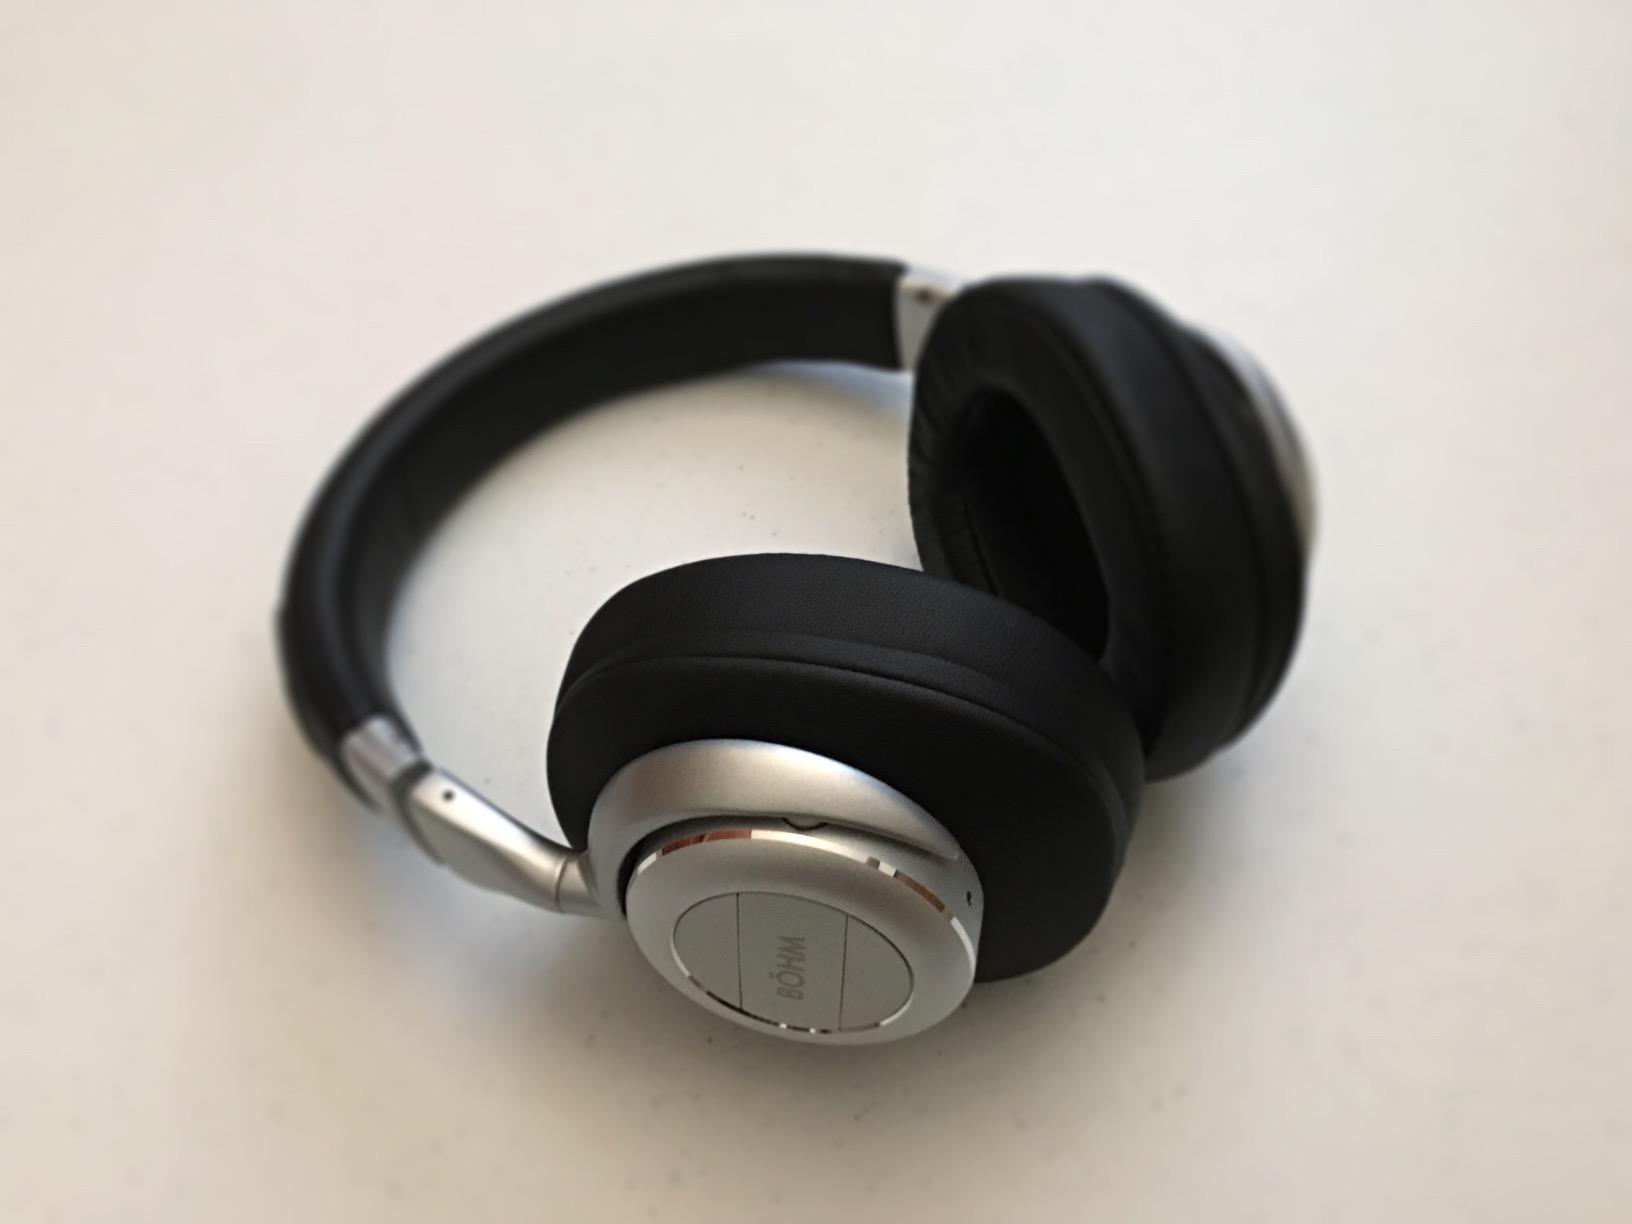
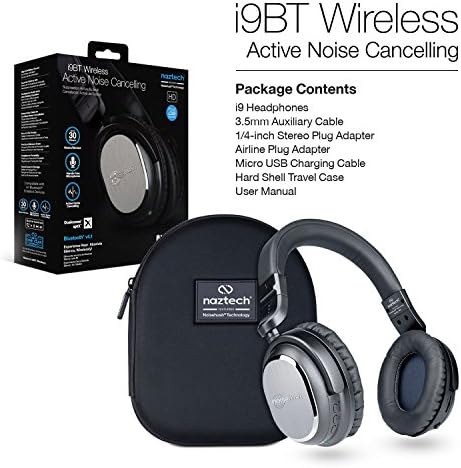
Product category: headphones
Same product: no